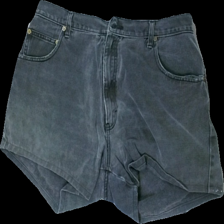
View: front
Type: Shorts
Category: Ladies
Brand: Not in the list
Brand text on label: staroup
Colors: Grey
Material: 100% cotton
Cut: Regular
Size: 36
Season: All
Trend: Denim
Holes: Minor
Damage: torn label
Damage location: top right
Damage 2: frayed edges
Damage 2 location: middle center
Price range: <50
Recommended usage: Recycle